Sindangan

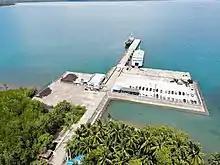
Aerial view of the port of Sindangan

The Port of Sindangan is a seaport located in Barangay Calatunan, facing the Sindangan Bay. It is currently managed under the Philippine Ports Authority (PPA) and is considered as the main gateway of the town's economy. Recently, since June 2022, the port is already operating regular RORO trips to and from the cities of Dumaguete and Cebu.